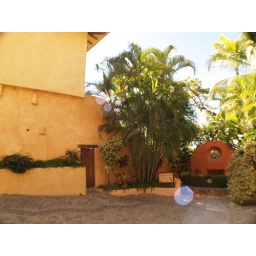
The most expensive house for sale in all of Puerto Vallarta is your next door neighbor.